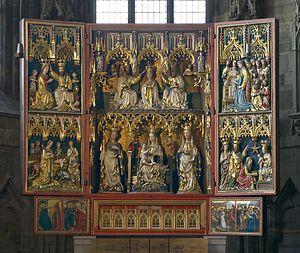
Le retable de Wiener Neustadt (""Wiener Neustädter Altar""), 1447, chapelle latérale gauche de la cathédrale Saint-Etienne de Vienne, Autriche.